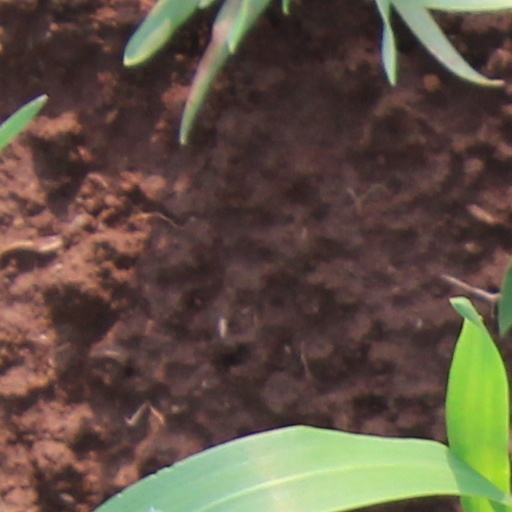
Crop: wheat